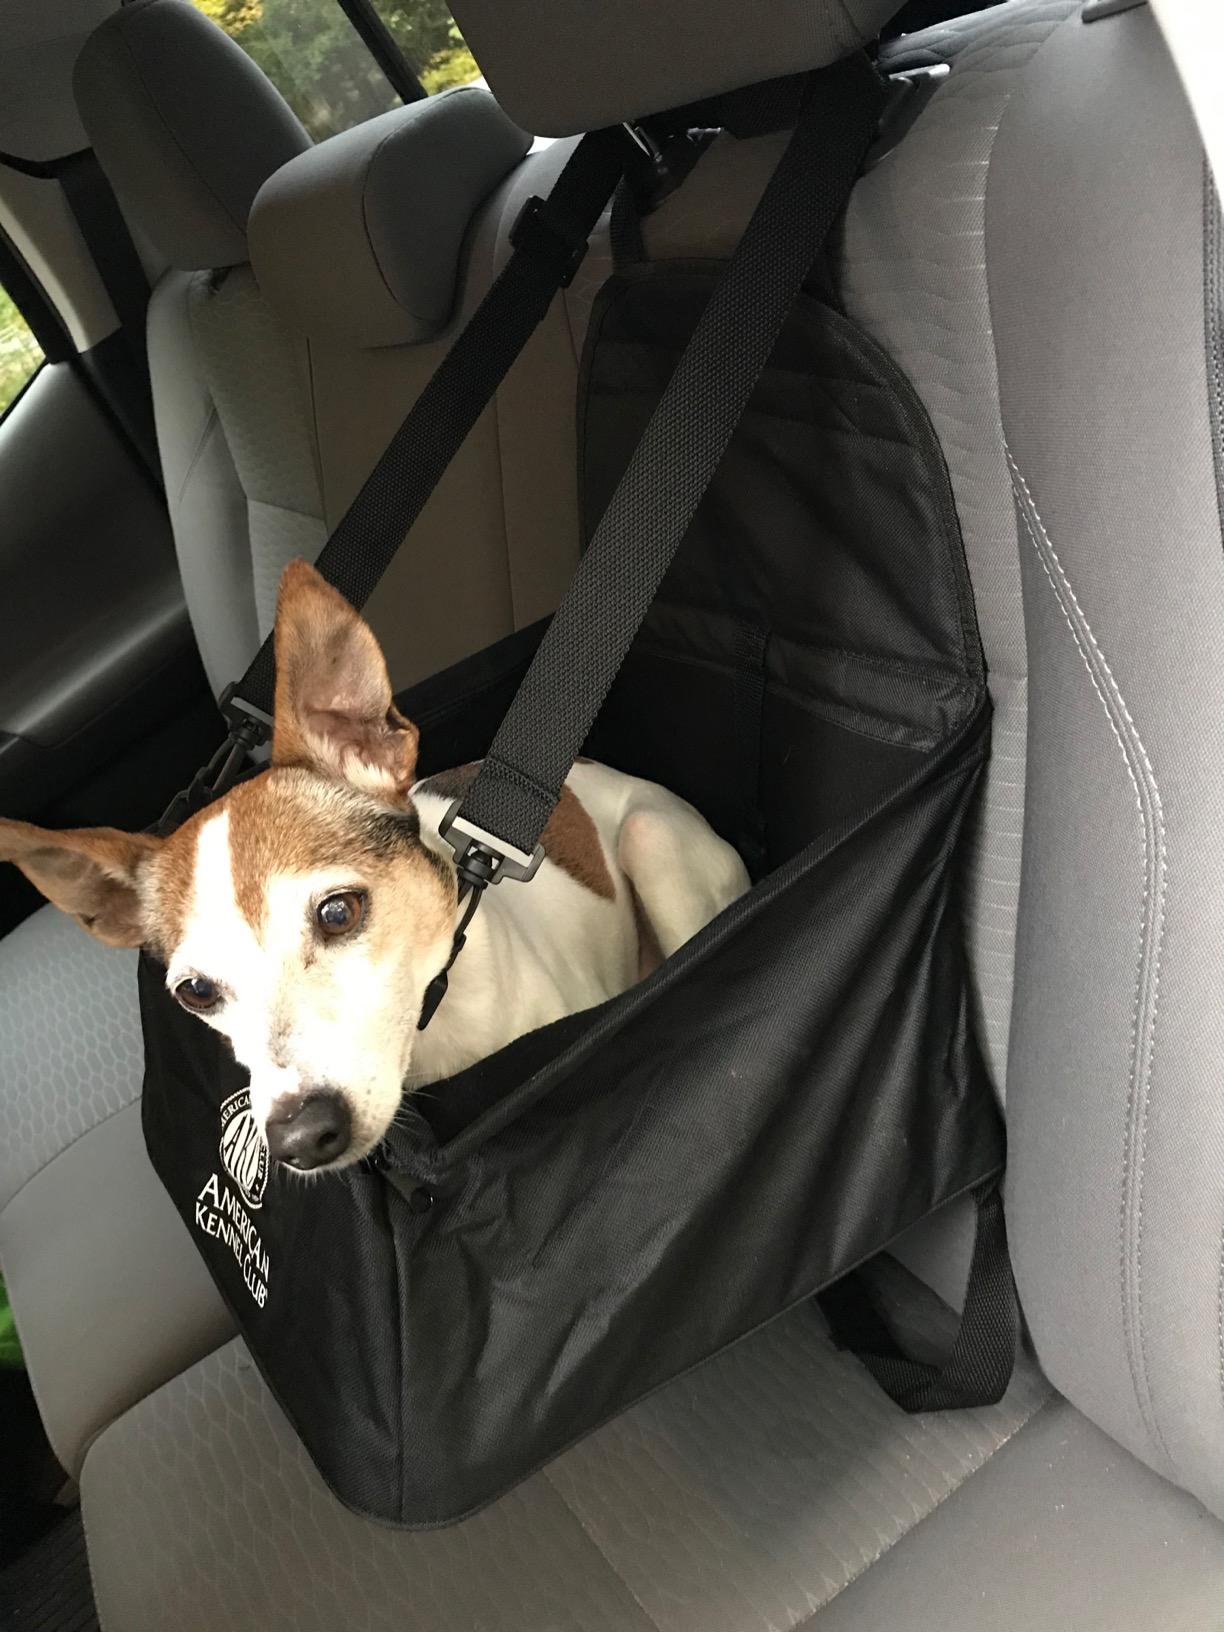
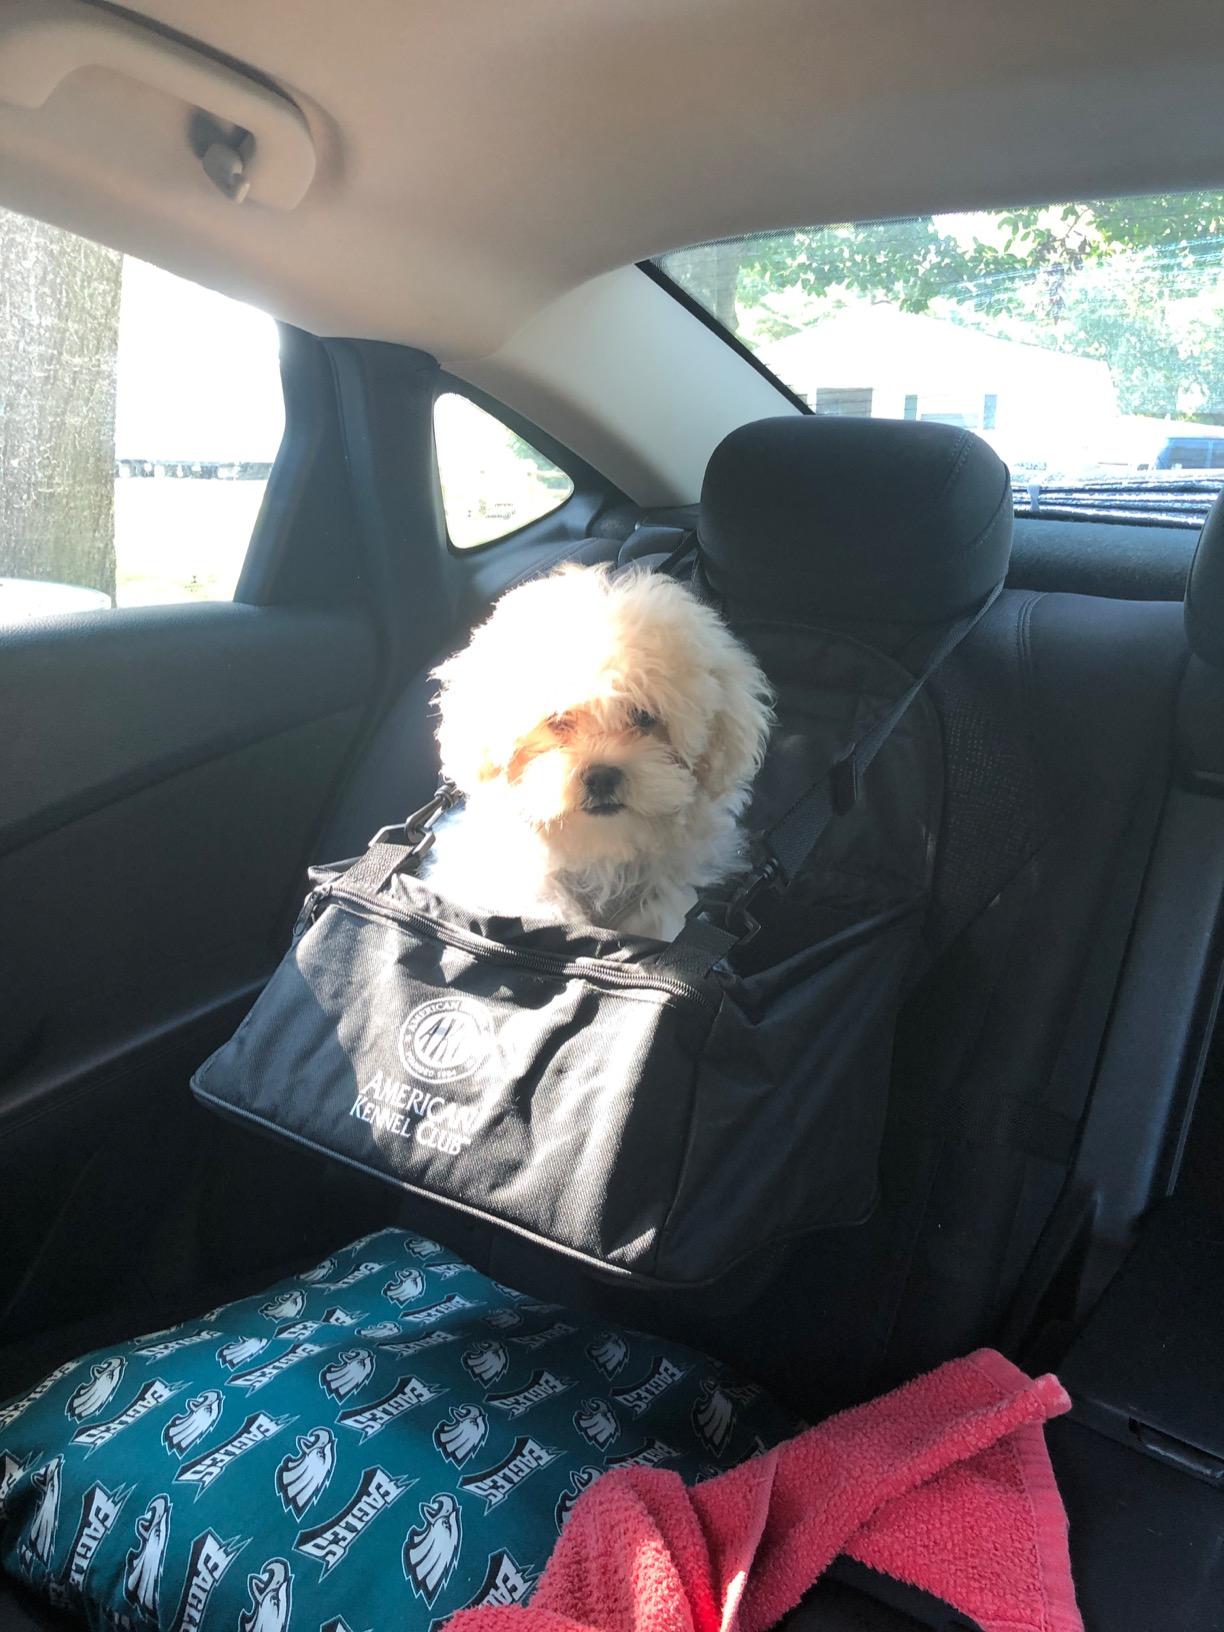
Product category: items_kennel
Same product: yes